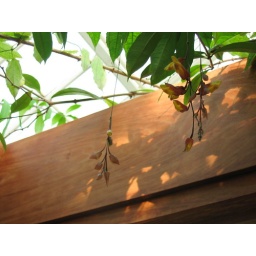
Some hanging flowers in the potted plant room.